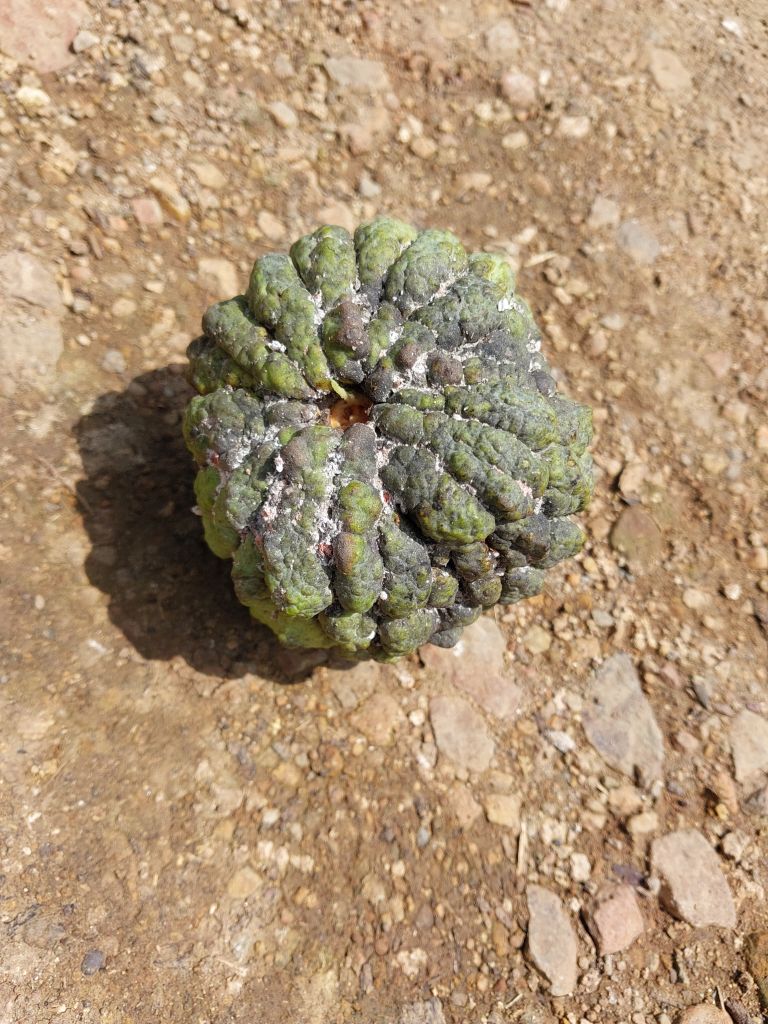
Disease label: Blank Canker